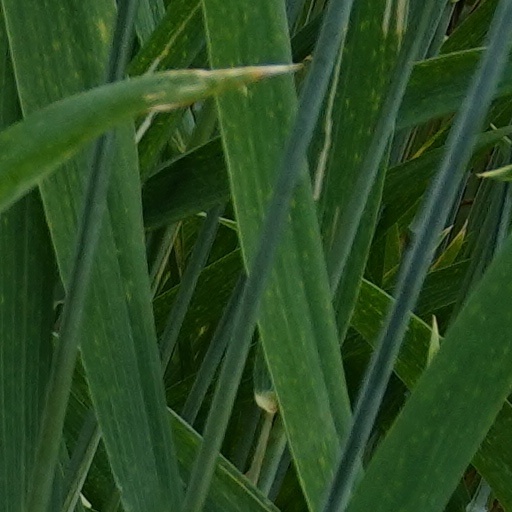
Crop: wheat